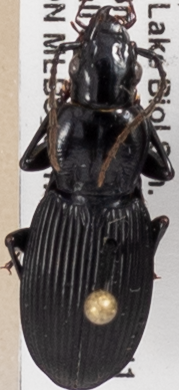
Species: Pterostichus lachrymosus
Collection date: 2019-06-04
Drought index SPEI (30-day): -1.13
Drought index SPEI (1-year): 2.09
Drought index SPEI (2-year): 2.09